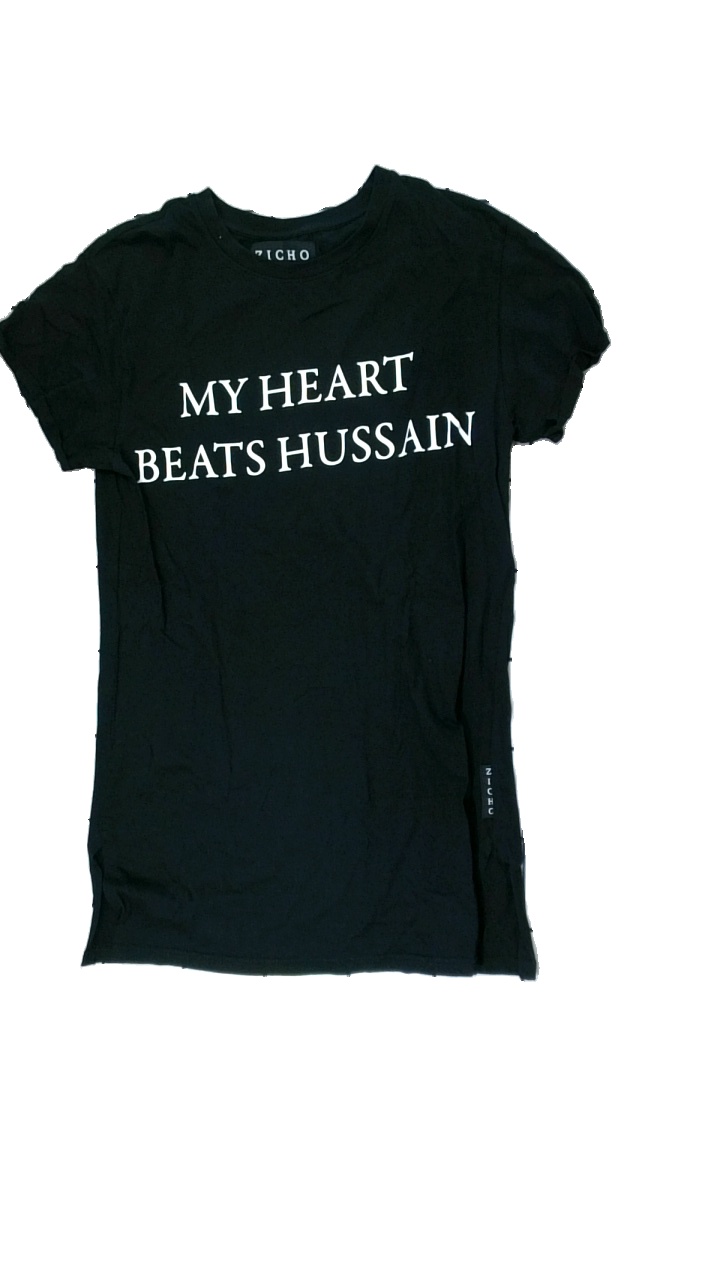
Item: T-shirt (Men)
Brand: Zicho
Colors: Black, White, Red
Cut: Regular
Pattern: Other
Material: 100% cotton
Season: All
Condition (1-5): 5
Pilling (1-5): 5
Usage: Reuse
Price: <50